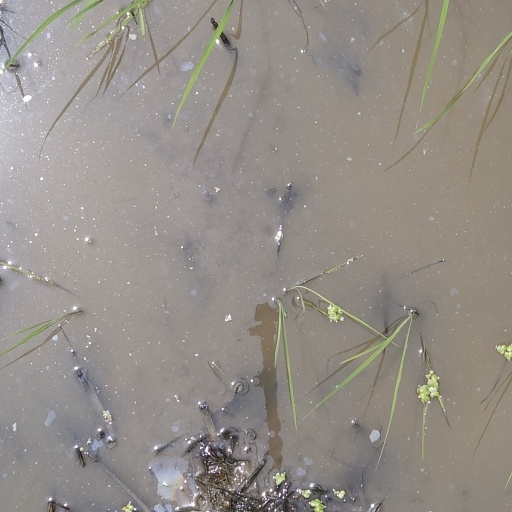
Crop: rice